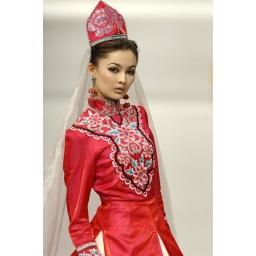
Models presented 2007 autumn/winter dress designed by a female PLA designer during China Fashion Week in Beijing. (Photo by Wangye)